Warren County Canal

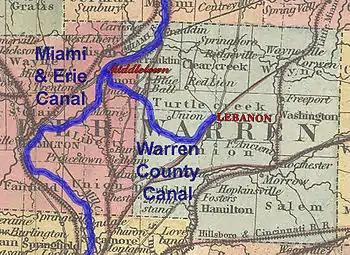
The Warren County Canal was a spur of the Miami and Erie Canal to Lebanon, the county seat of Warren County, Ohio

The Warren County Canal was made completely navigable in 1840, it having reached Lock 2 near Lebanon on March 15, 1839. The canal, wide plus a towpath, began at Middletown between Miami and Erie Lock 31 (Dine's) and 32 (Middletown) at Mile 208. (Mile 0 was on Lake Erie at Toledo, Mile 250 was on the Ohio River at Cincinnati.) This site is about south of the present Central Avenue; Verity Parkway follows the old path of the Miami and Erie. The canal was supplied by a feeder off the Miami and Erie Canal north at Mile 205 between Lock 29 (Upper Greenland) and Lock 30 (Lower Greenland), south of the Miami Dam. The canal there consumed water at the rate of 1800 cubic feet per minute (850 L/s) (per Morrow's "History") or 2000 cubic feet per minute (940 L/s) (per the "Historical and Biographical Cyclopaedia").